The Prince and the Beggar Maid (play)

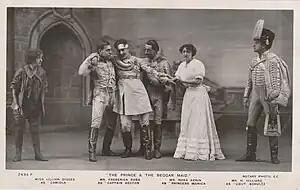
A scene from "The Prince and the Beggar Maid" at the Lyceum Theatre in London (1908)

The Prince and the Beggar Maid is a romantic drama in four Acts and ten scenes by Walter Howard.